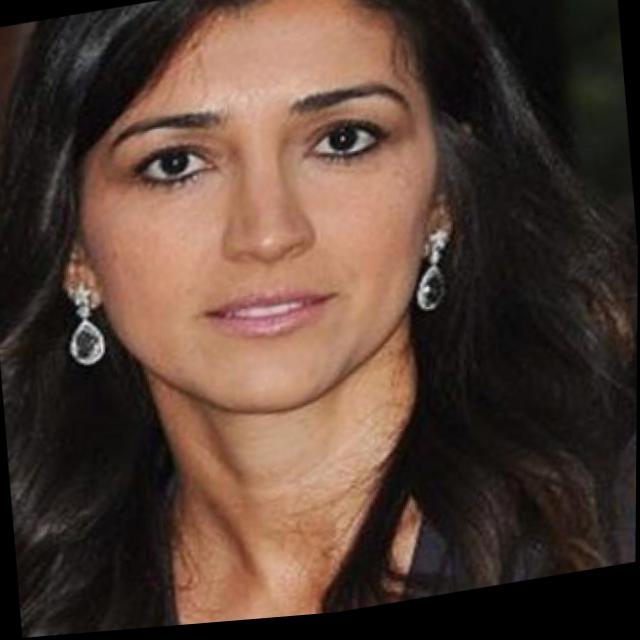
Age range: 21-44